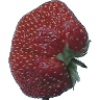
Label: Strawberry Wedge 1